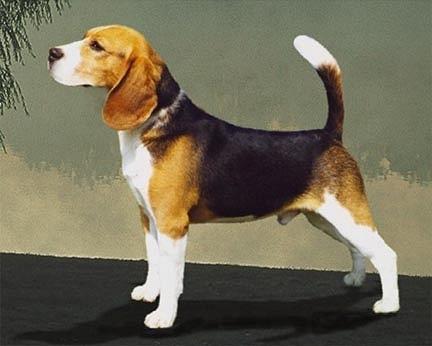
English_foxhound